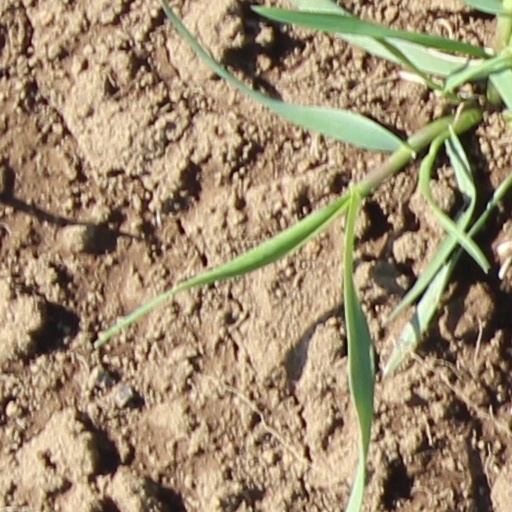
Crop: wheat